Diana Hajiyeva

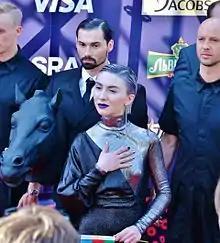
Hajiyeva in Kyiv in 2017

Diana Hajiyeva (born 13 June 1989) is an Azerbaijani singer and songwriter. She is a member and the lead vocalist of the group Dihaj, which represented Azerbaijan in the Eurovision Song Contest 2017 with the song "Skeletons" finishing in 14th place.